Marcus Stroman

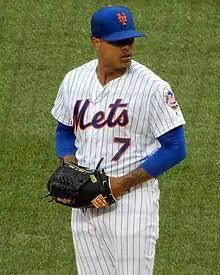
Stroman pitching in 2019

On October 6, 2014, Stroman announced through his Twitter account that he would change his uniform number from 54 to 6 in honor of his grandmother. During 2015 spring training, Stroman suffered a torn anterior cruciate ligament in his left knee. He underwent a successful surgery, performed by Dr. James Andrews, to repair his ACL. Stroman was placed on the 60-day disabled list on April 5. While rehabbing from the injury, Stroman returned to Duke University to finish his degree, majoring in sociology with a minor in Markets and Management Studies.